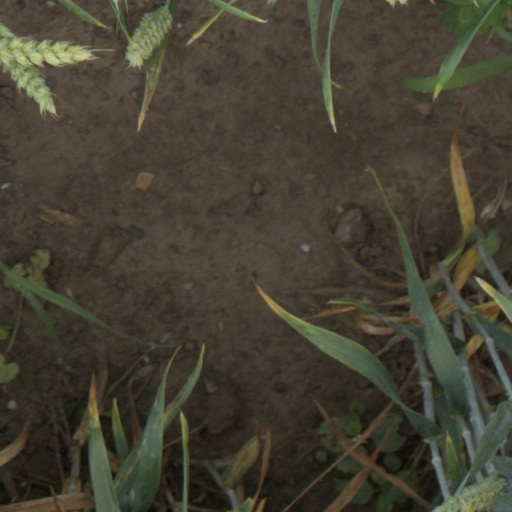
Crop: wheat